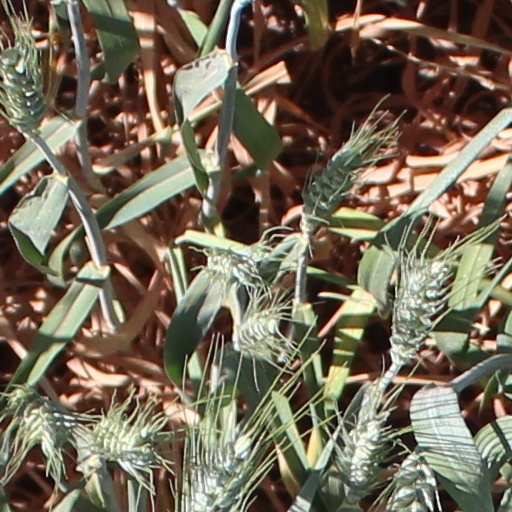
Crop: wheat